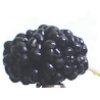
Label: Mulberry 1